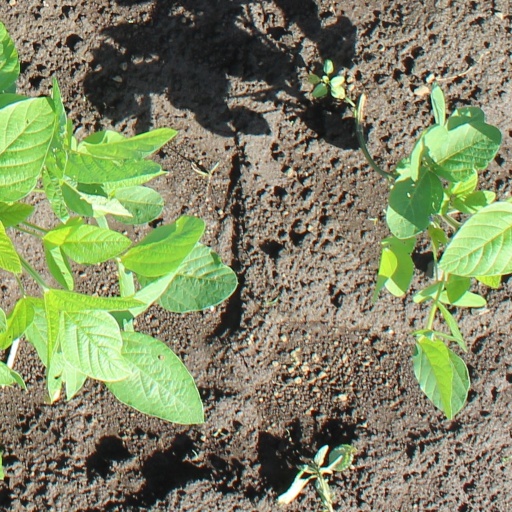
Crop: soybean